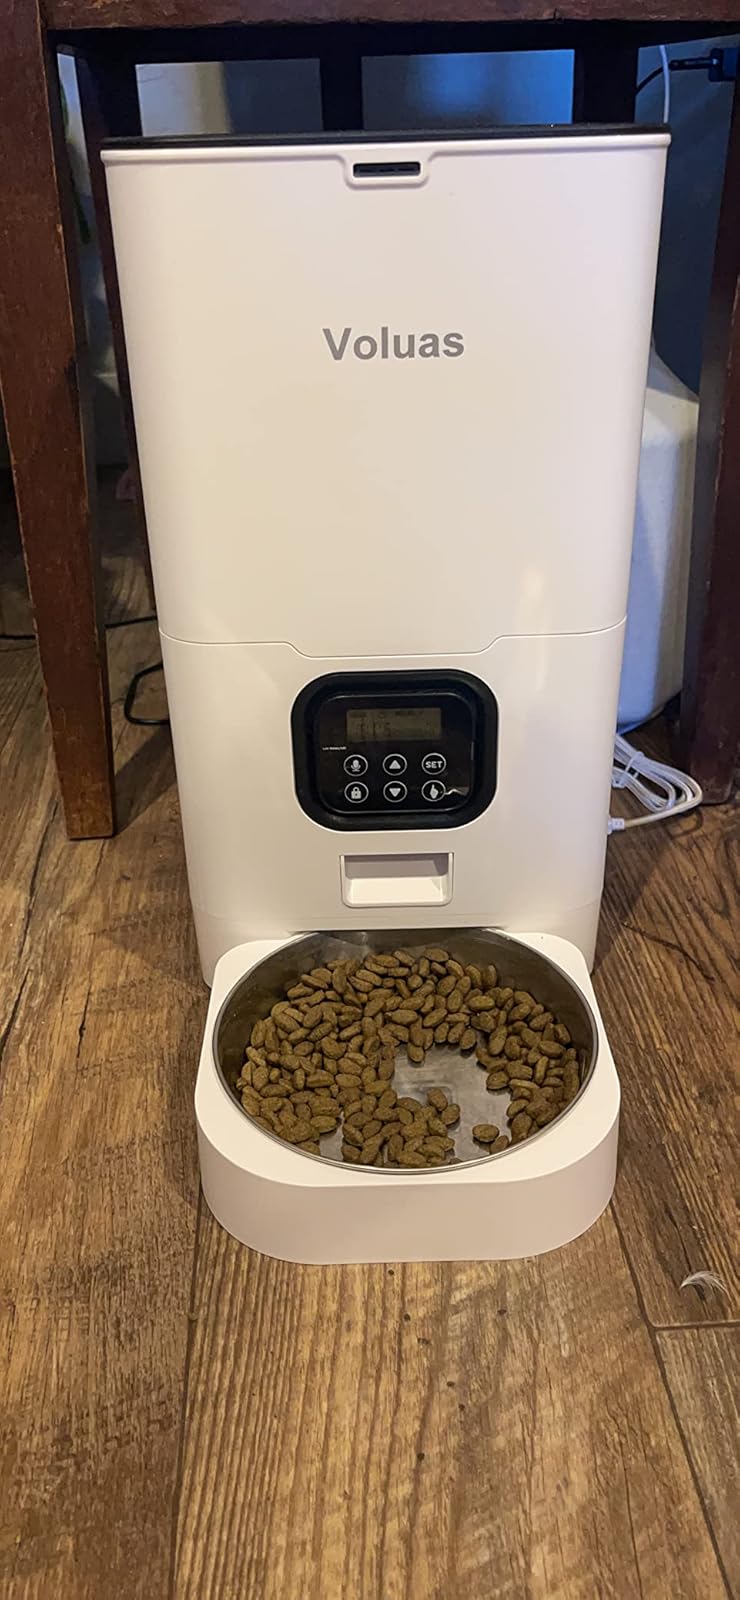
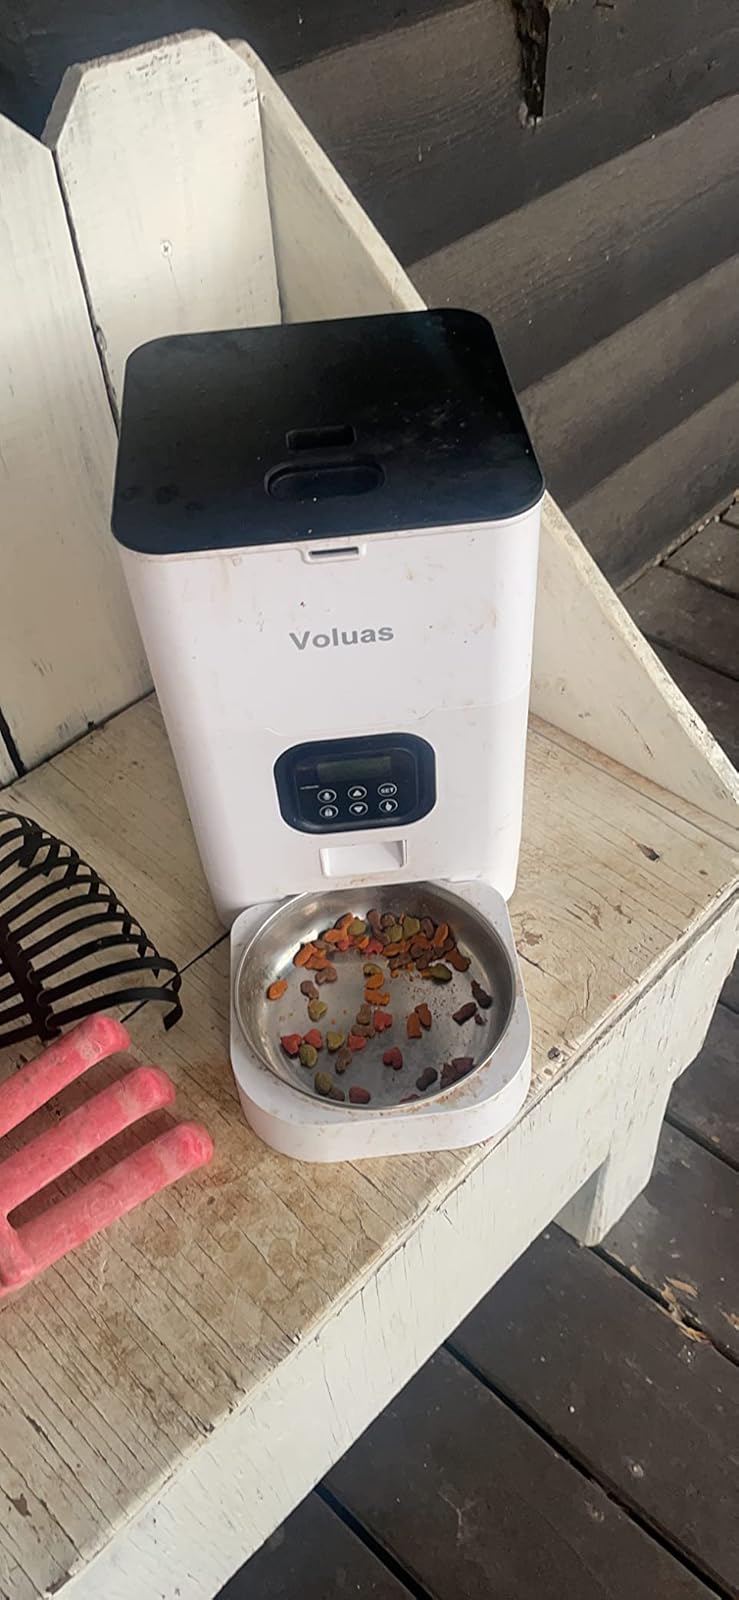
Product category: items_feeder
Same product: yes